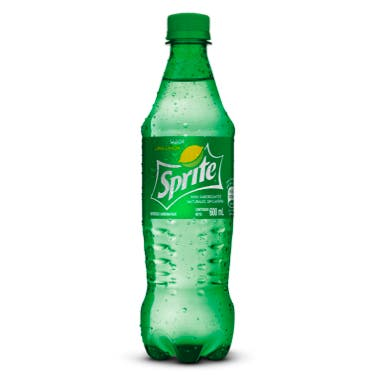
A Sprite Sodan lemon lime flavor in a 600-mililiters plastic bottle